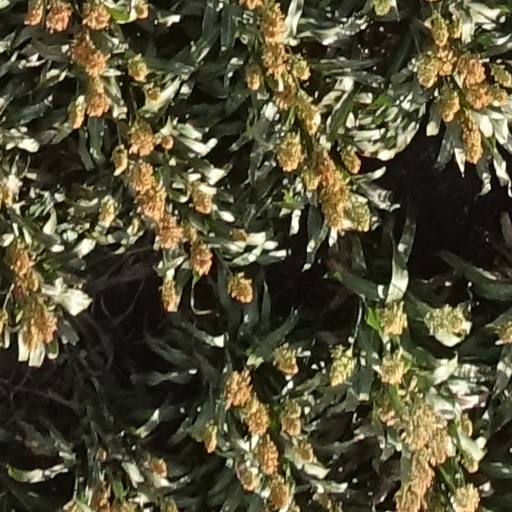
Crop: sorghum